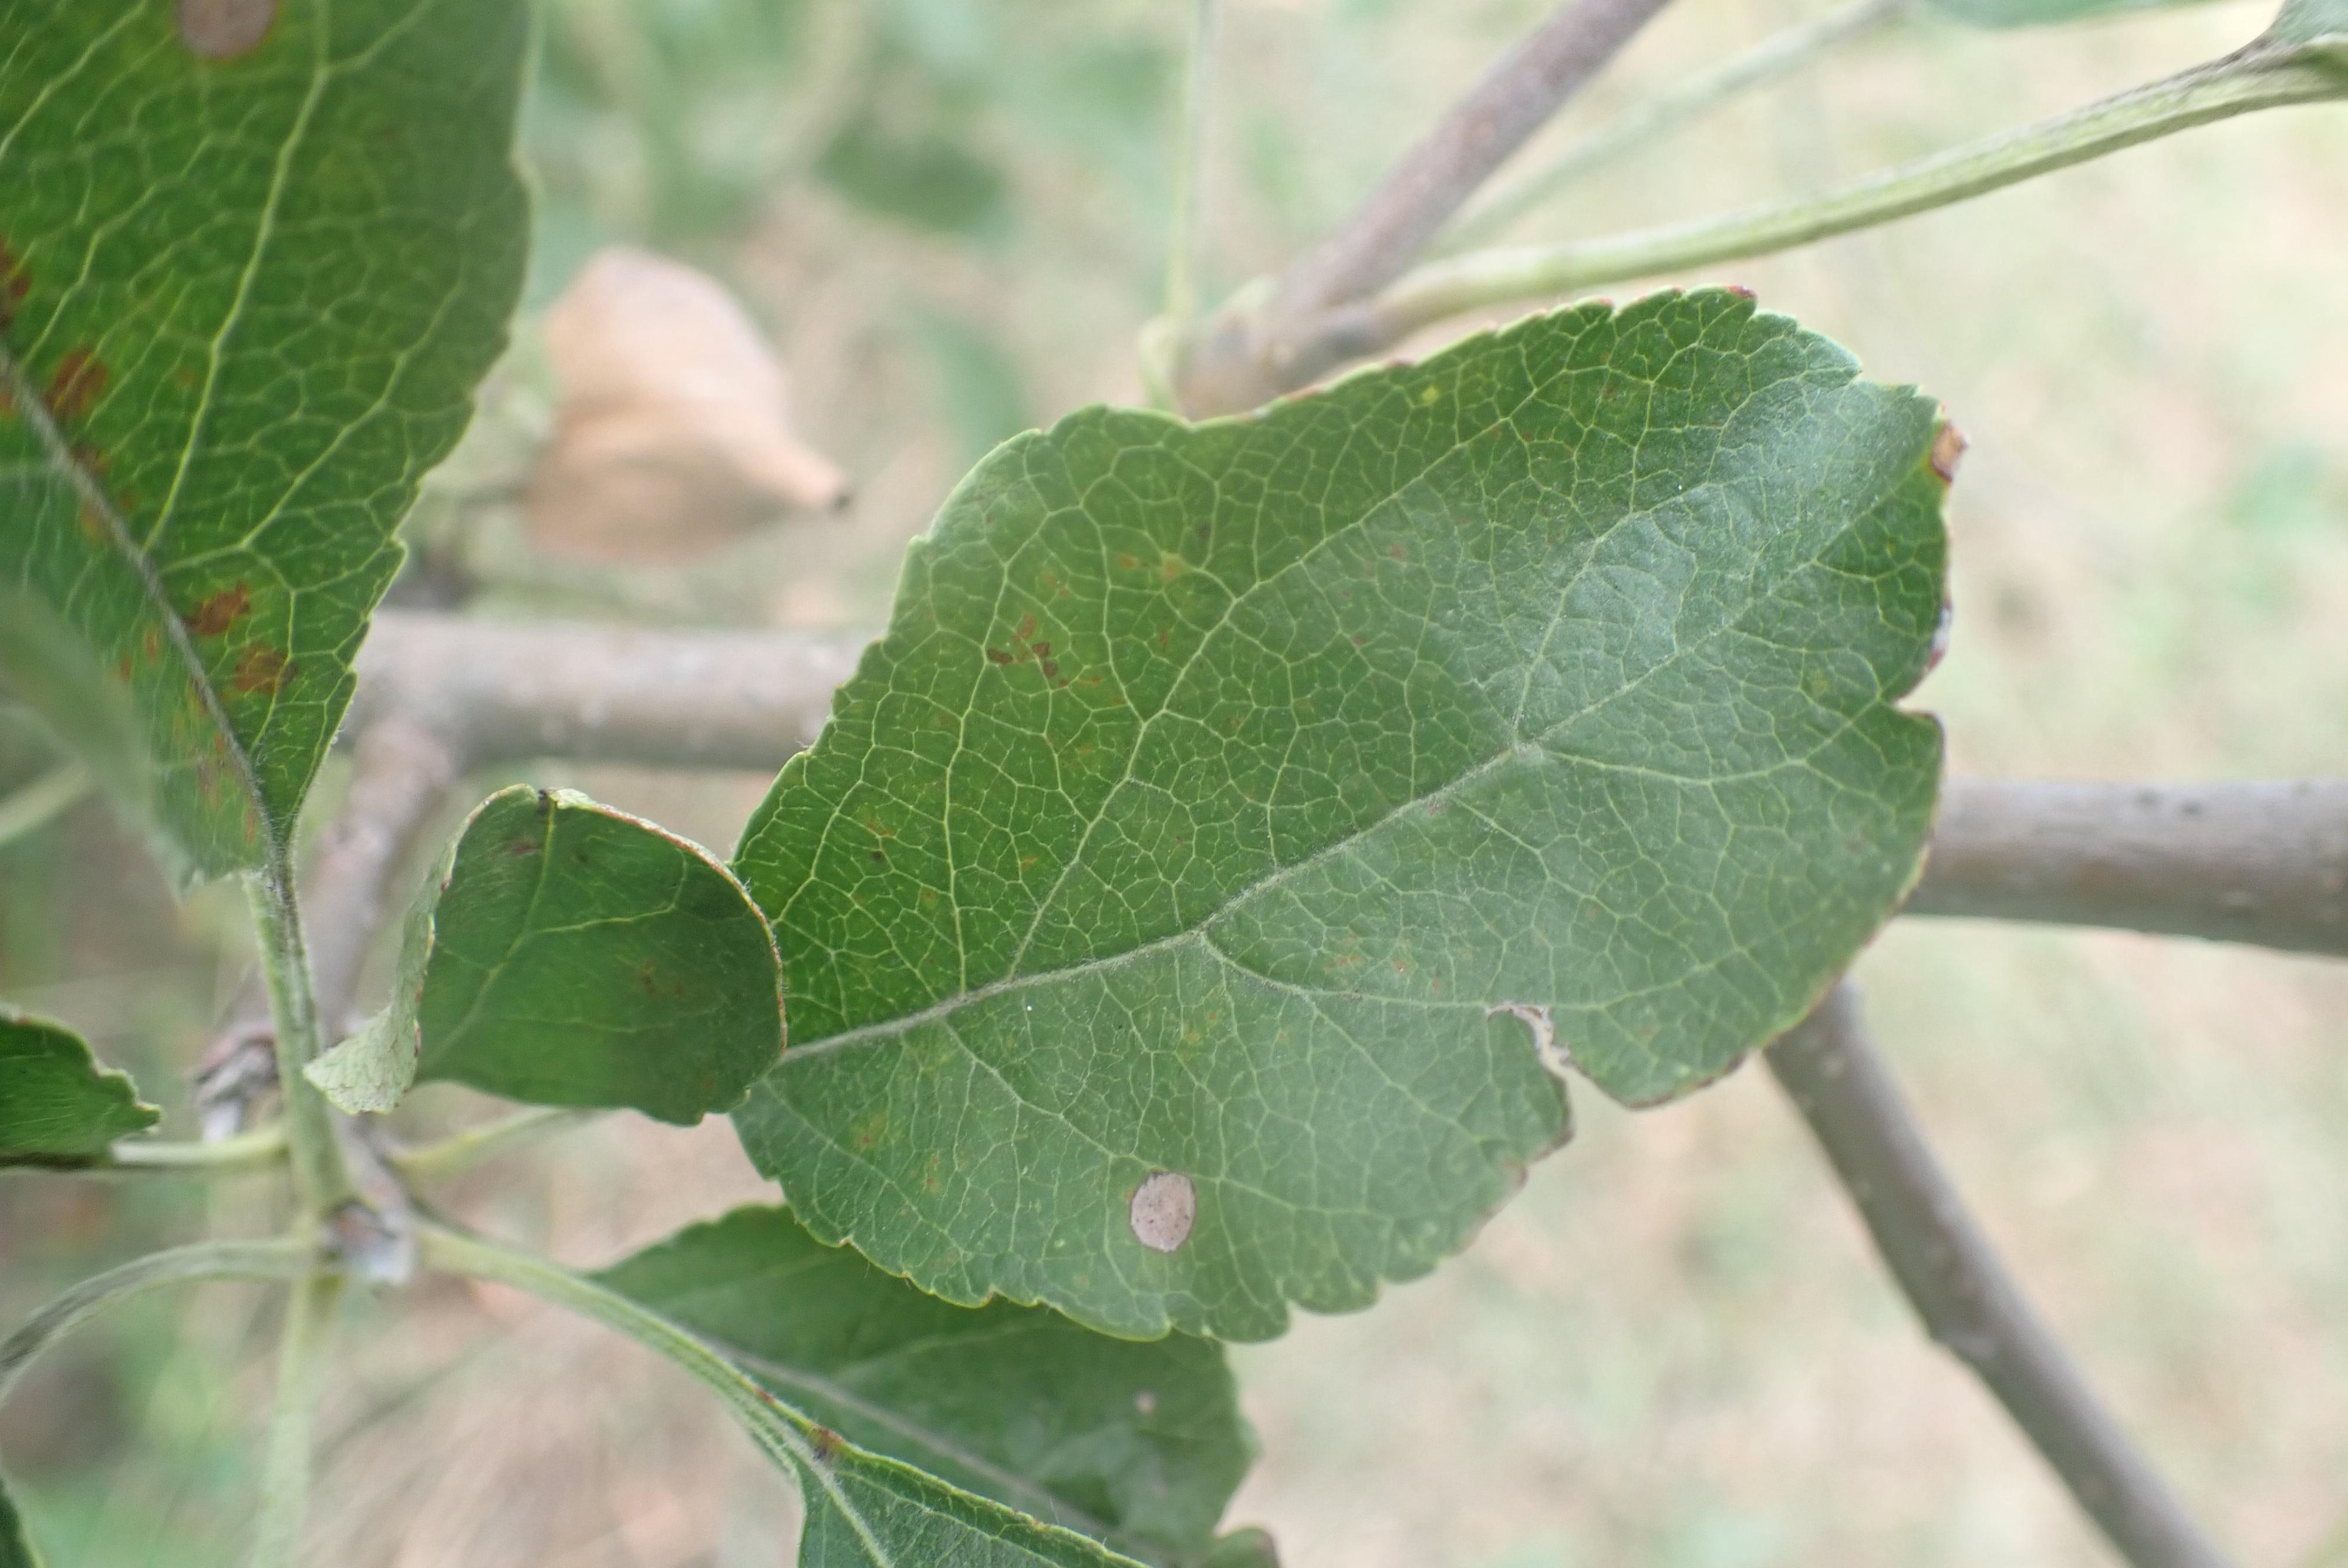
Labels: scab, frog_eye_leaf_spot